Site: brandenburg
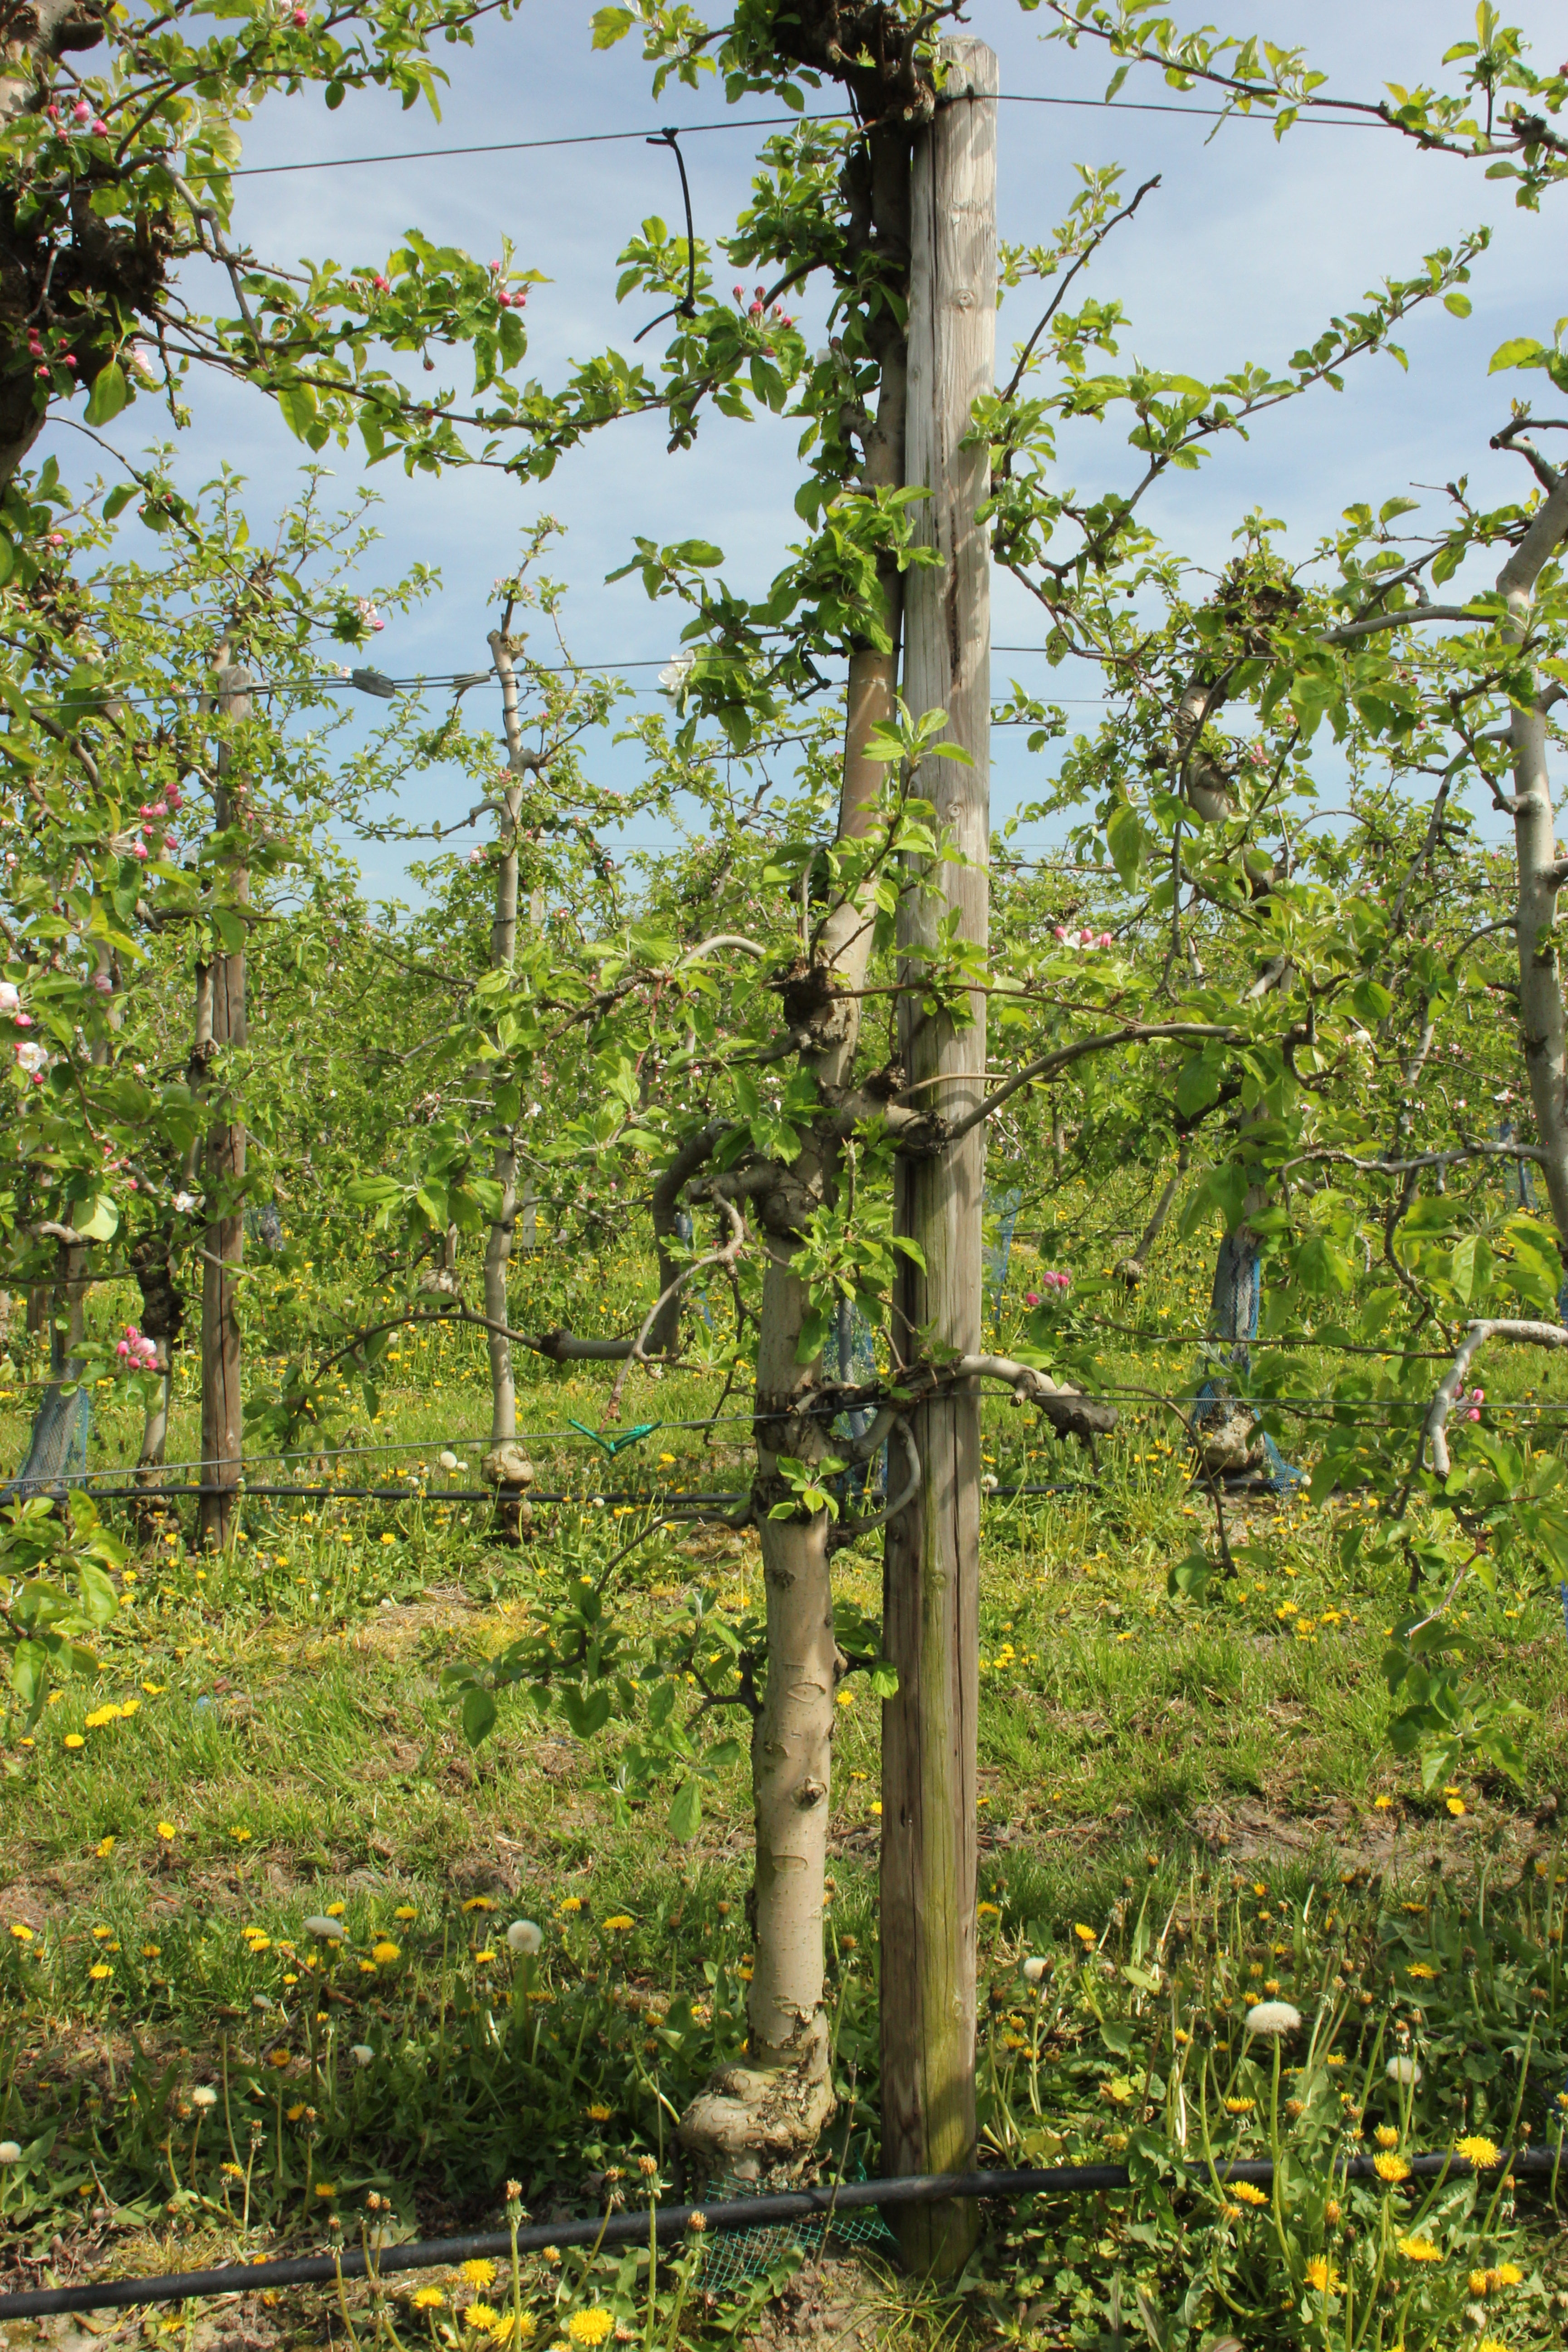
Growth stage (BBCH 60): Flowering